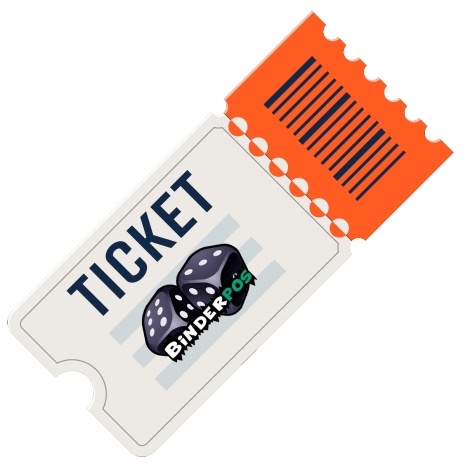
Yu-Gi-Oh! Time Wizard Friday Tournament (Goat) Ticket - Fri, 11 Jul 2025
Yu-Gi-Oh! Time Wizard Friday Tournament (Goat) Yu-Gi-Oh! Weekly 2025-07-11 19:00:00 Time Wizard Format (Goat Format) Every Fri @ 7 PM (8 players minimum) Entry: $10 Entry with 2 OTS Packs. Top cut playoff follows Konami's Official Poilcies Sign up at 6:30 PM Round 1 starts at 7 PM Prizes: Winner - 1 booster box (as long as supplies last or product equivalent) 2nd - 8th: Pack per Win 9th-16th: 1 Pack (as long as you have one win) (Draw doesn't count as WIN. If Top Cut is played, Win counts as well. Bye counts as win) **If less than 8 players, just double packs per win. ​ ​ Track your points here. ​ 0
Brand: BinderPOS Event
Category: Arts & Entertainment > Event Tickets